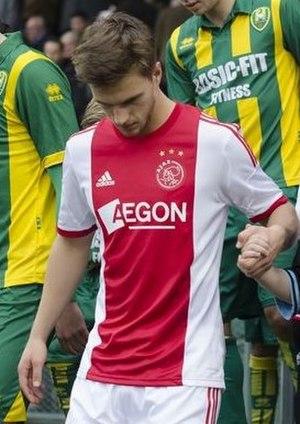
Joël Ivo Veltman, né le 15 janvier 1992 à Velsen, est un footballeur international néerlandais, évoluant au poste de défenseur au sein du club de Brighton & Hove Albion.